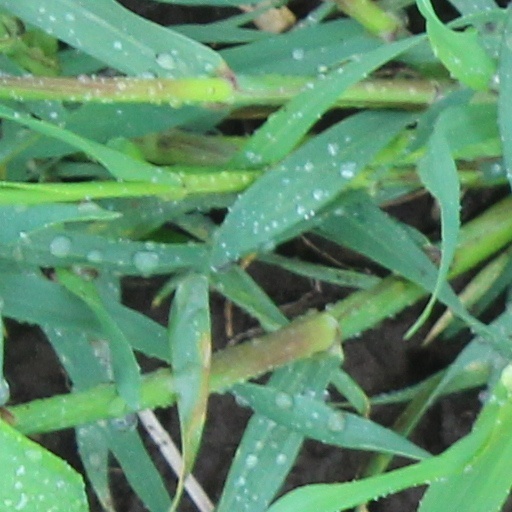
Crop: wheat